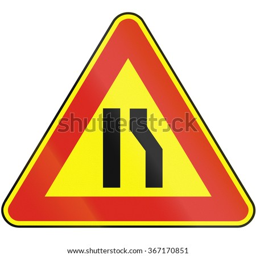
road sign used narrows from right .